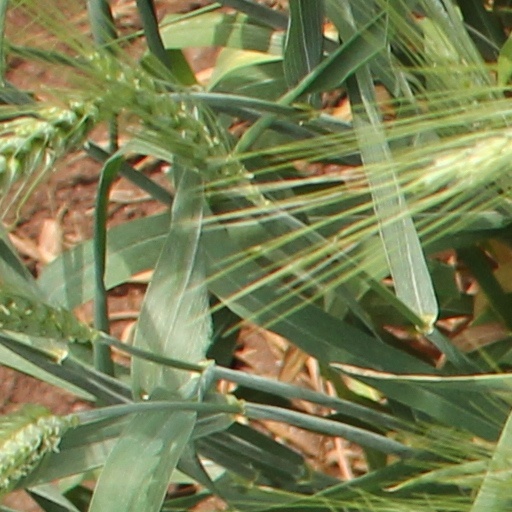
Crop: wheat